Novella Jewell Trott

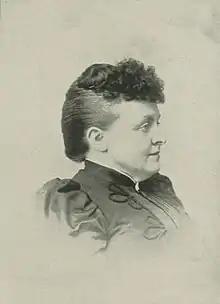
"A Woman of the Century"

Novella Jewell Trott (November 16, 1846 – May 29, 1929) was an American author and editor. She worked on the editorial staff of the E. C. Allen publishing company and served as sole editor of "Practical Housekeeper" and "Daughters of America". In 1893, she served as vice-president for the Woman's Press Department of the World's Columbian Exposition, in Chicago.